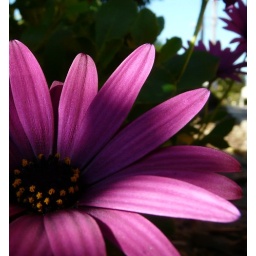
An African daisy growing on the side of the road in Perth.